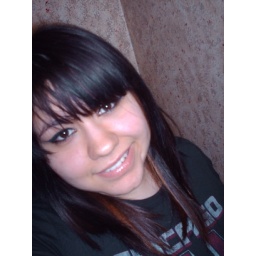
Cuz tonight the bulls are in brooklyn and youre still at home